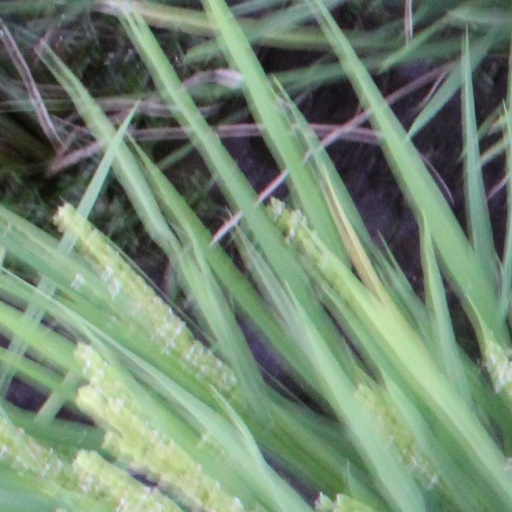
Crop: rice